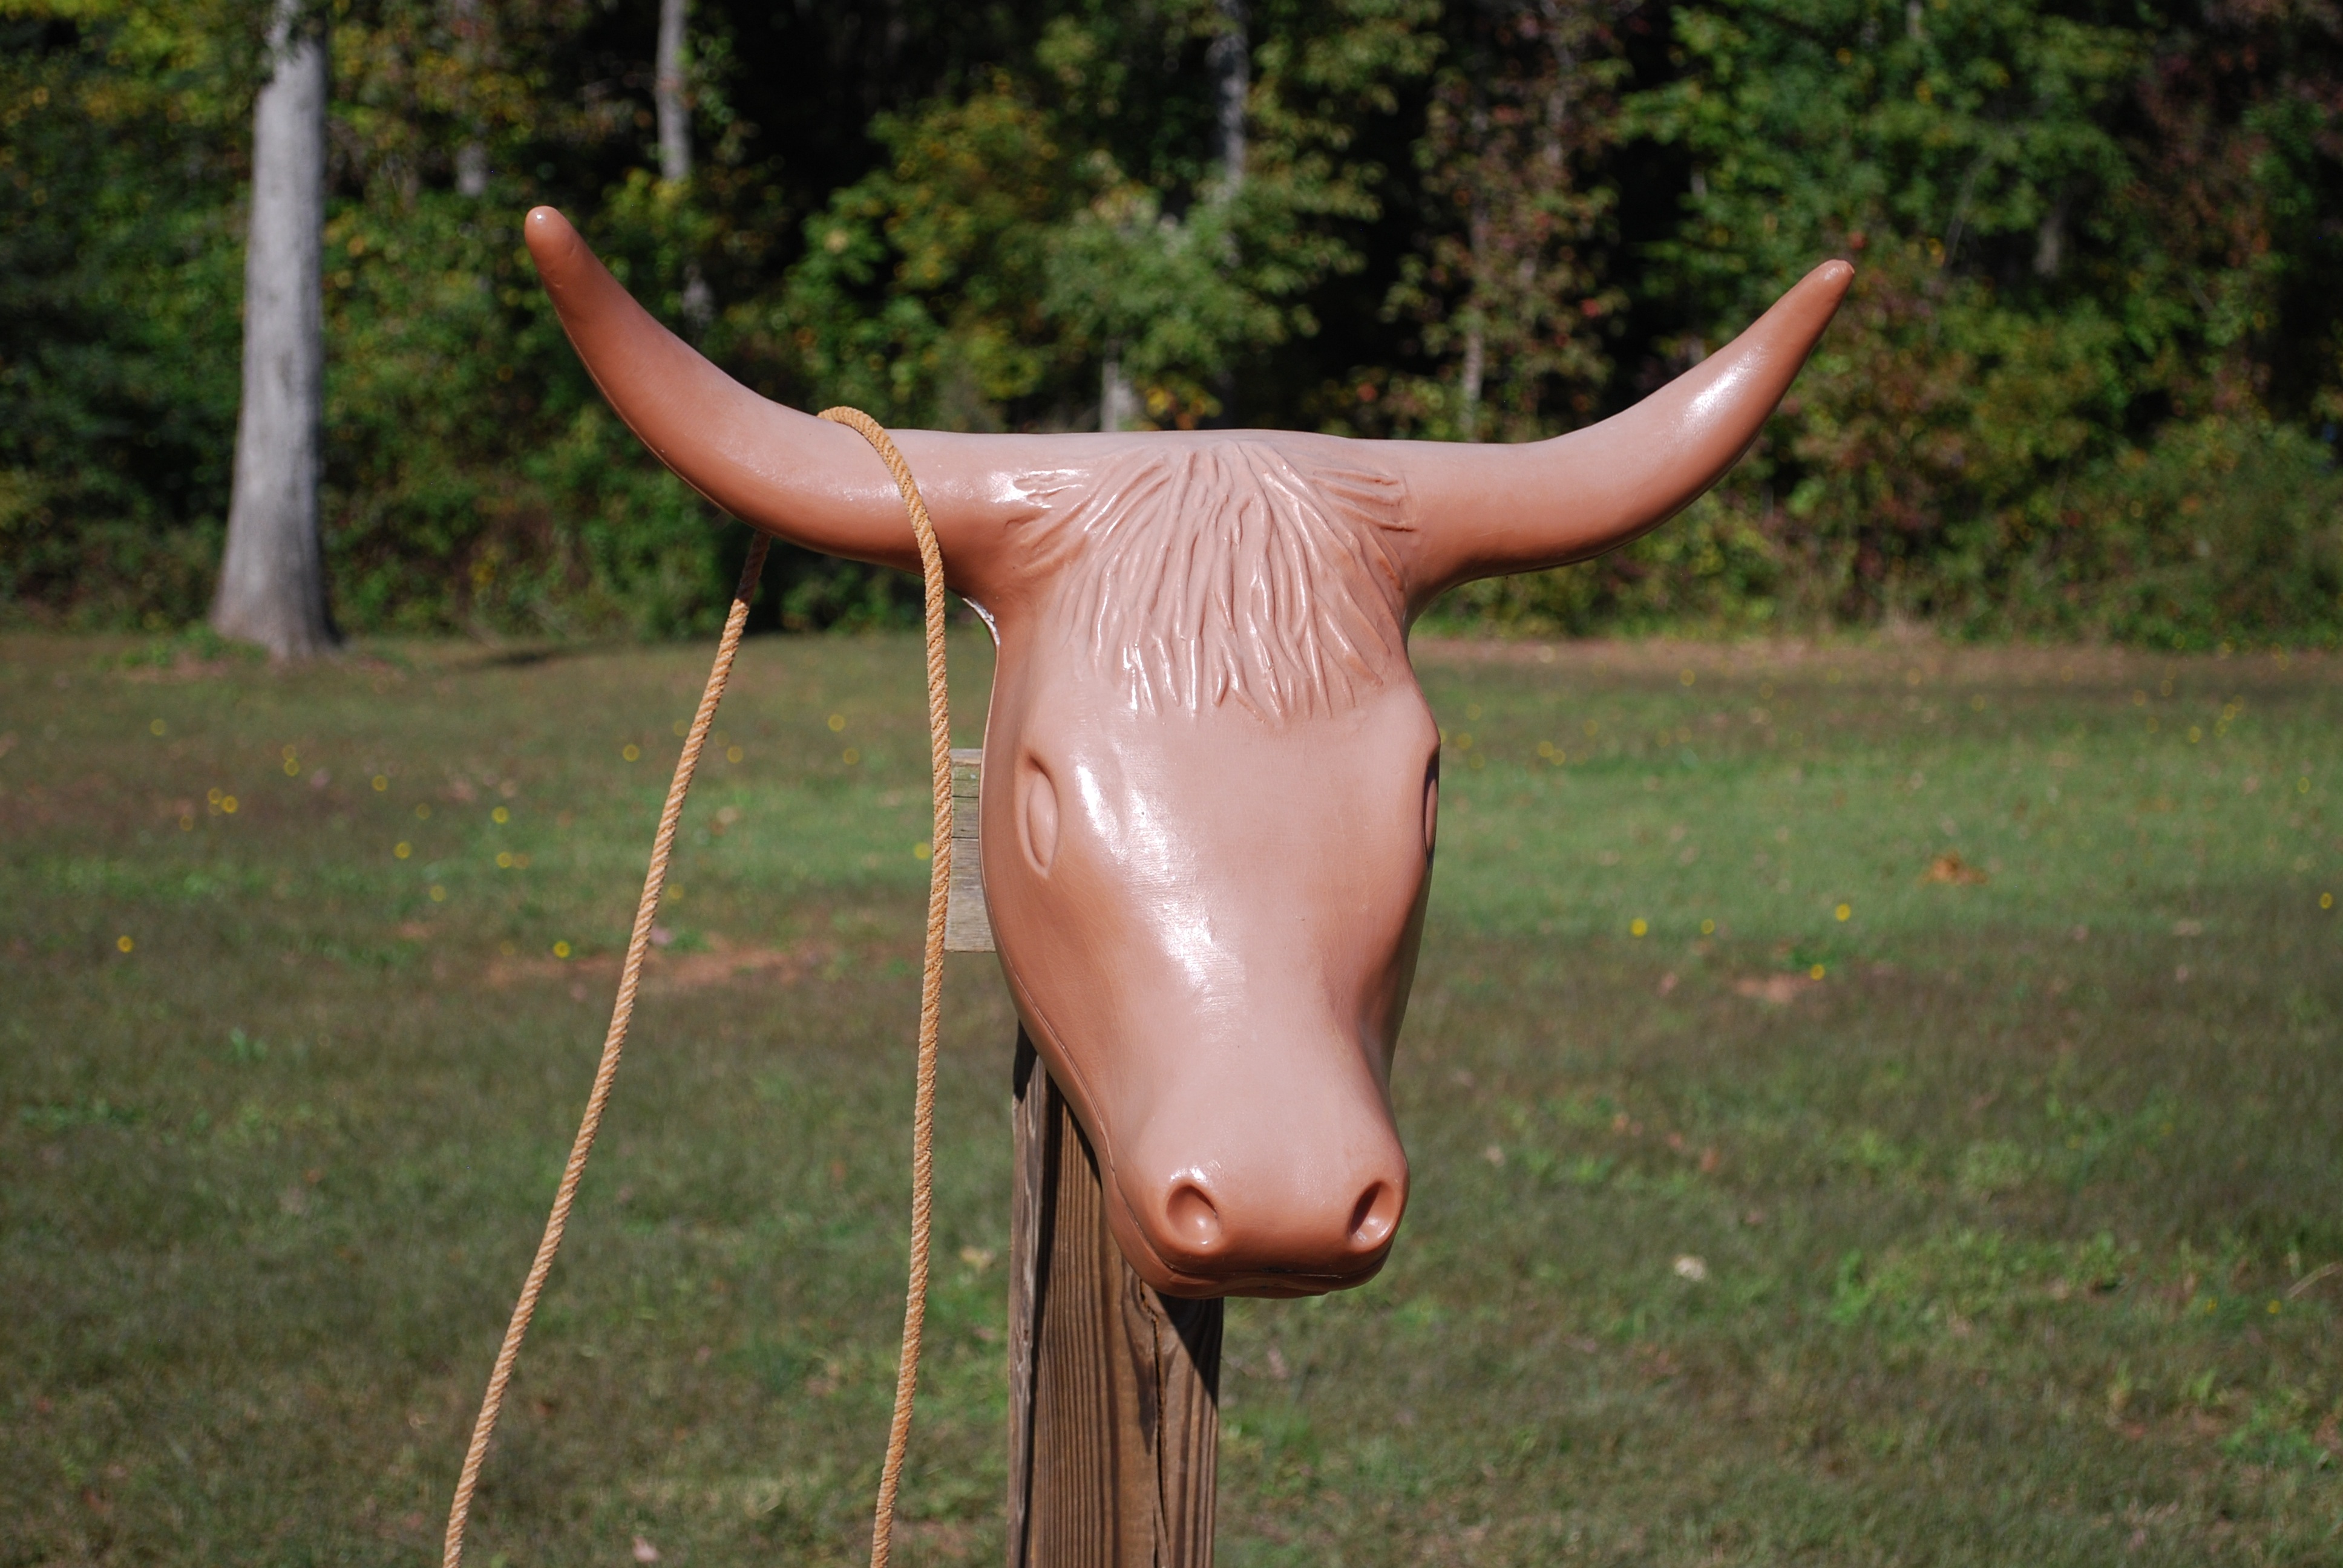
game, horn, cattle, ranch, mammal, toy, elephant, bridle, sculpture, horns, practice, cattle like mammal, horse tack, roping